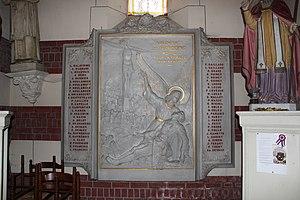
Plaque dans l'église.
Marcoing est une commune française située dans le département du Nord, en région Hauts-de-France.